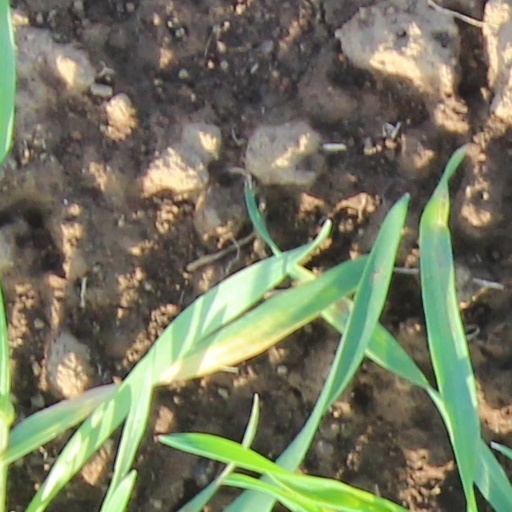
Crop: wheat